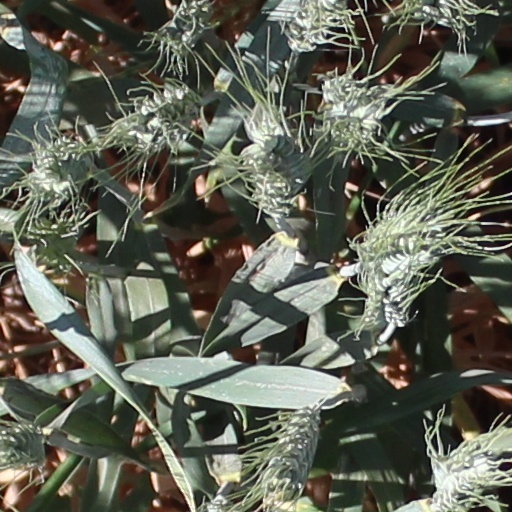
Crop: wheat